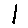
Label: 1